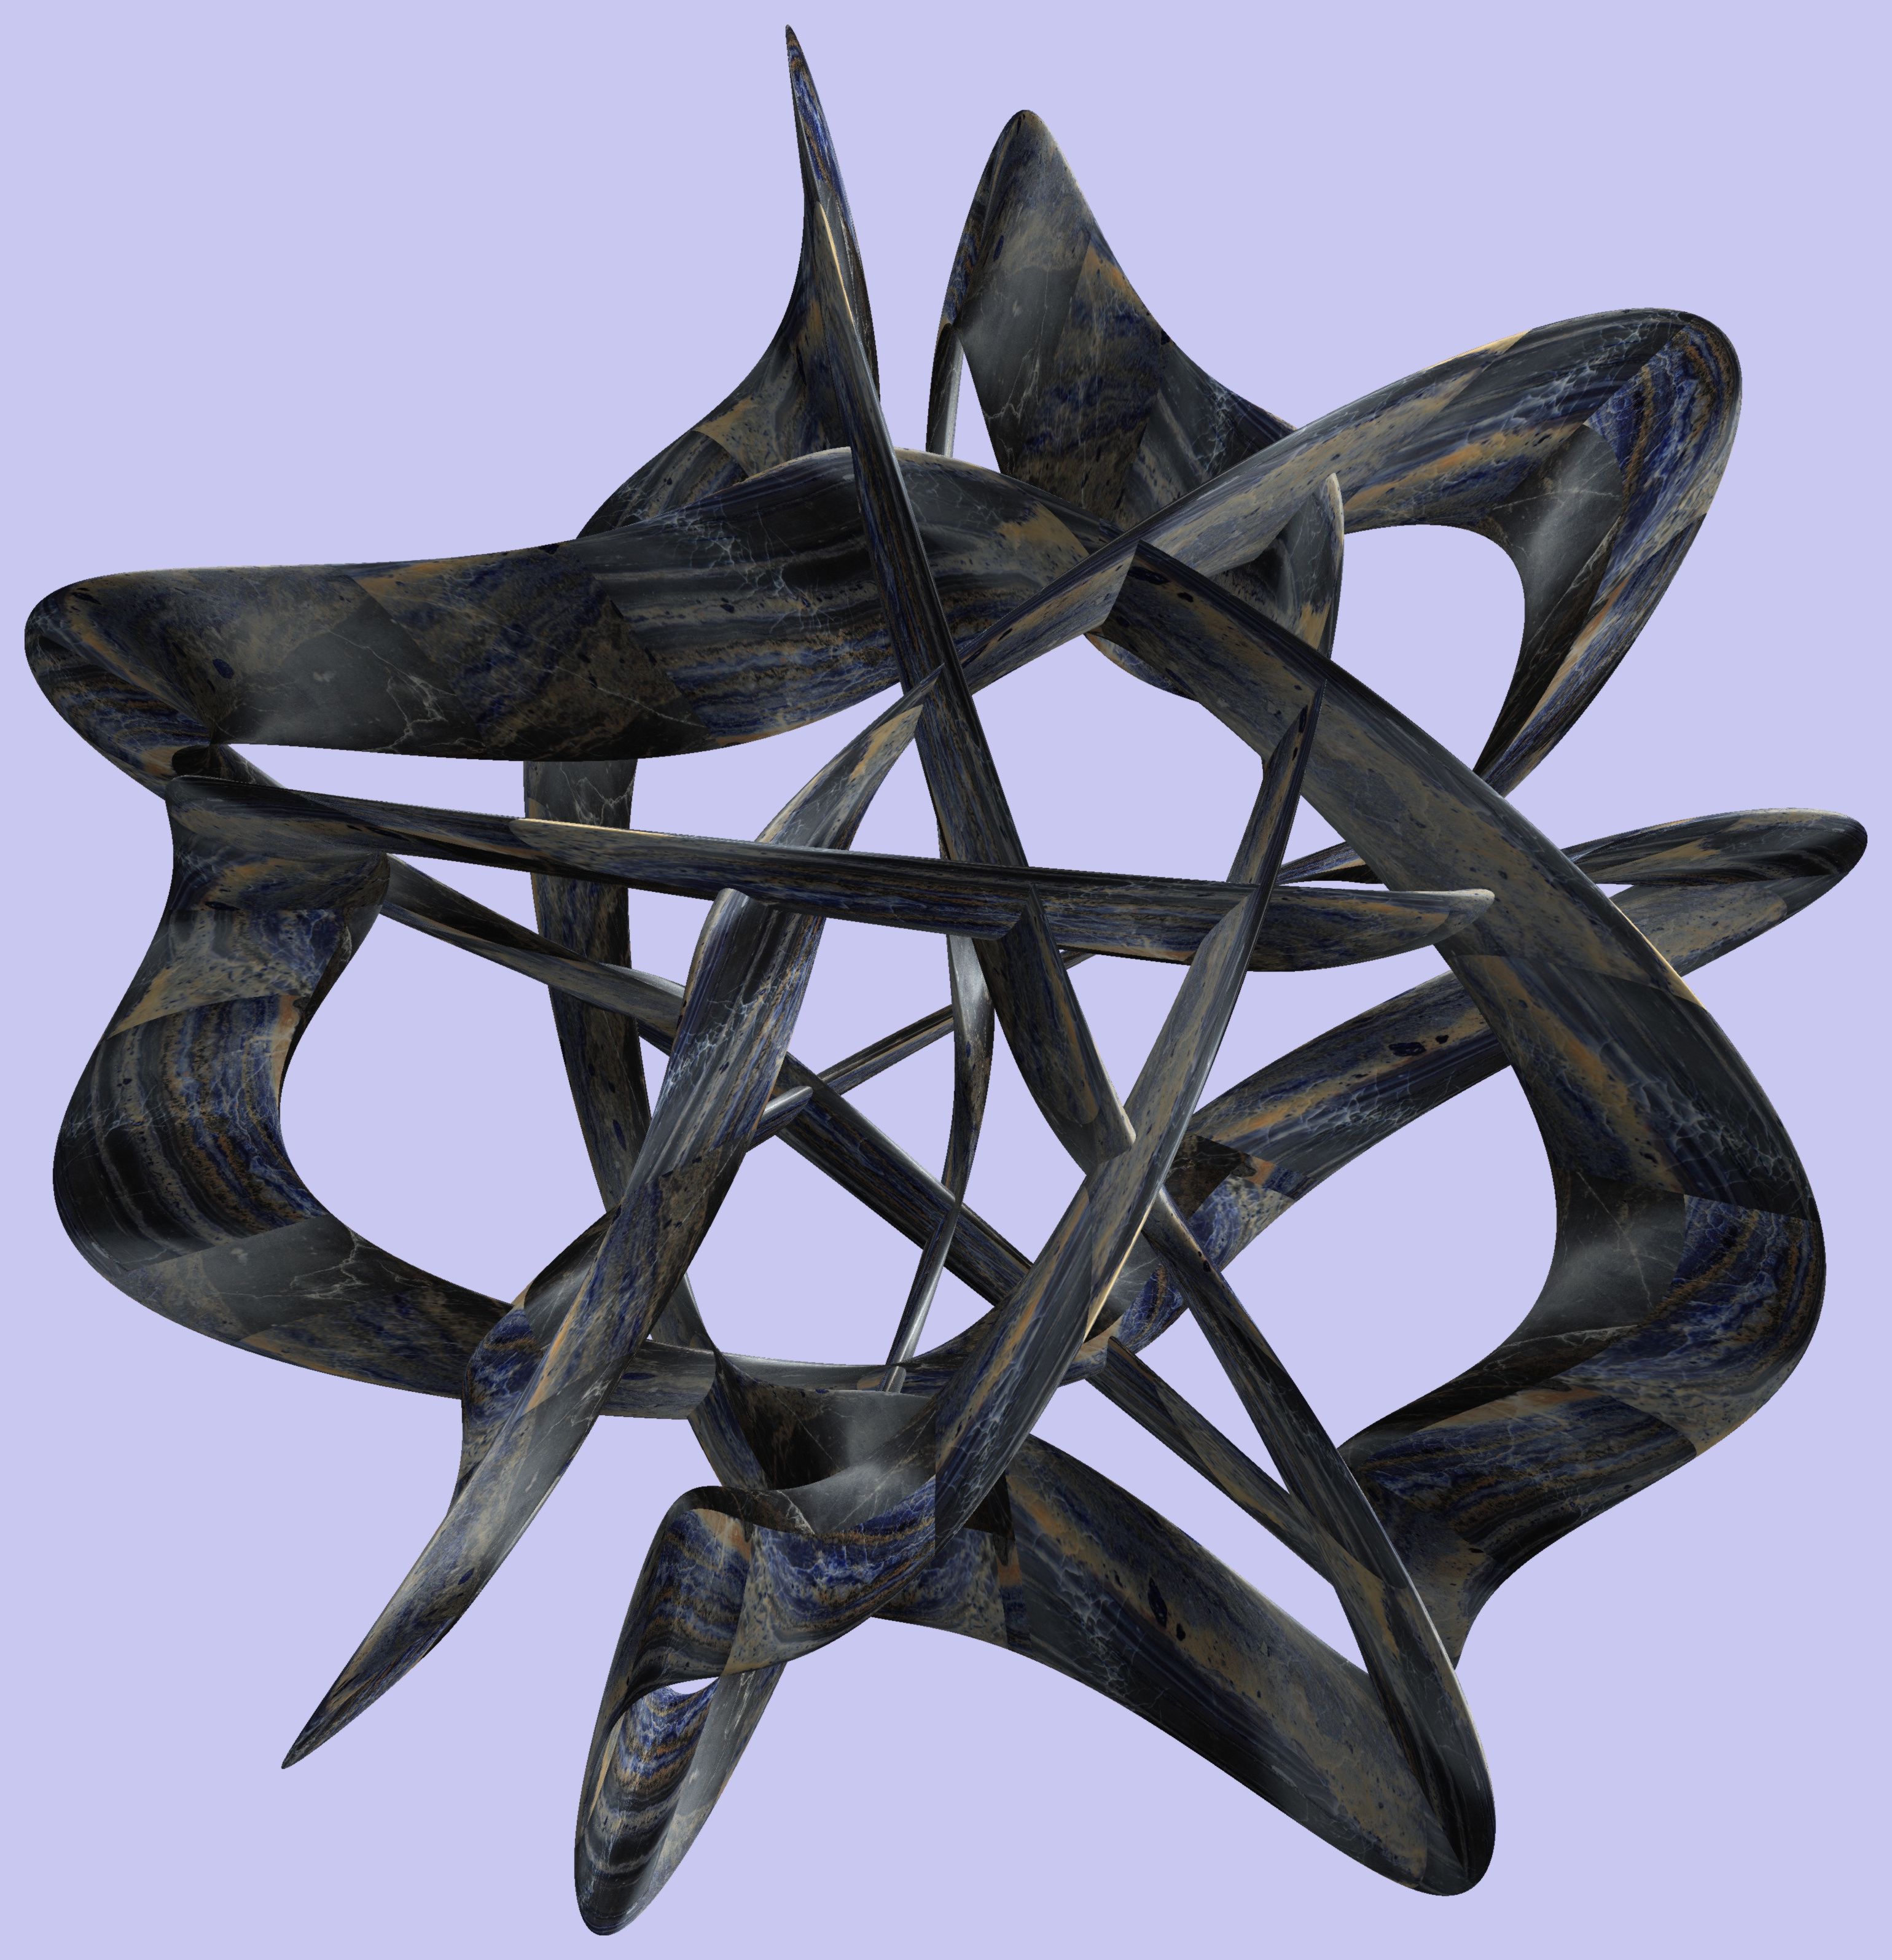
wing, structure, texture, horn, pattern, weapon, antler, sculpture, art, figure, design, symmetry, 3d, graphic, iron, torus, mathematica, cg, parametricplot3d, code, program, algorithm, abstruct, mapping